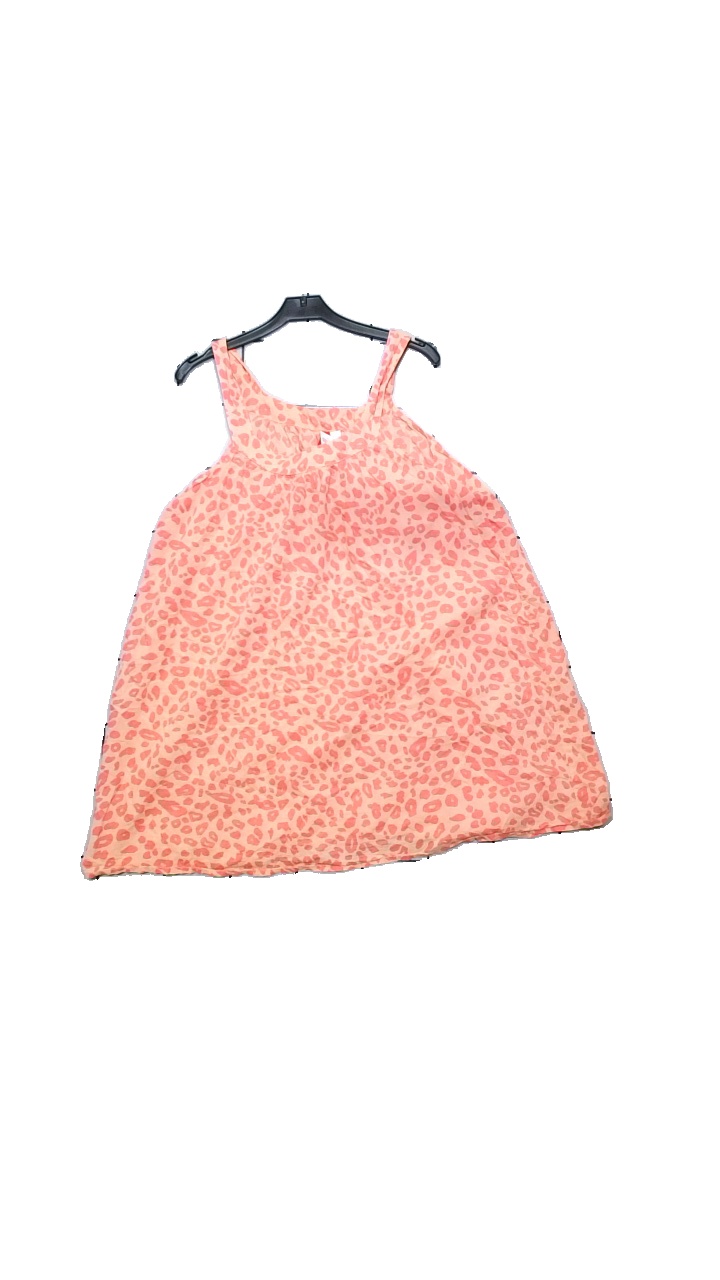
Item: Dress (Ladies)
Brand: H&m
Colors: Pink
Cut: Loose
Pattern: Animal print
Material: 100% cotton
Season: Summer
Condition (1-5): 4
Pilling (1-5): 4
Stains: Minor
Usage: Reuse
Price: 50-100